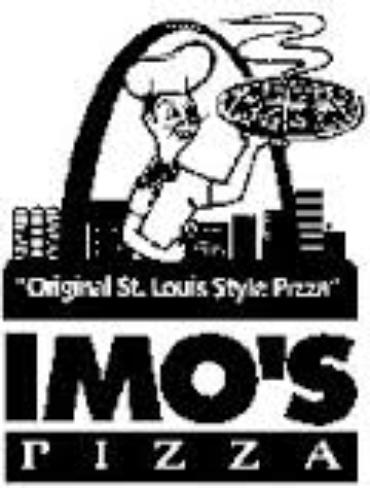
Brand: Imo's Pizza
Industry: Food